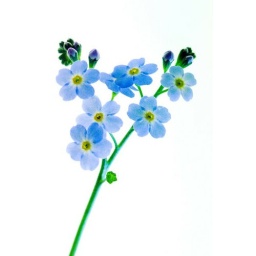
flower in white